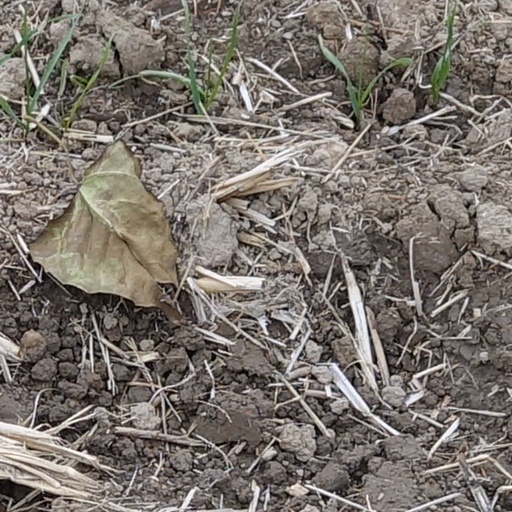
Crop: wheat